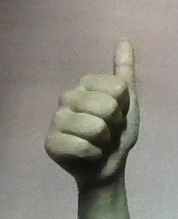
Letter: aleff